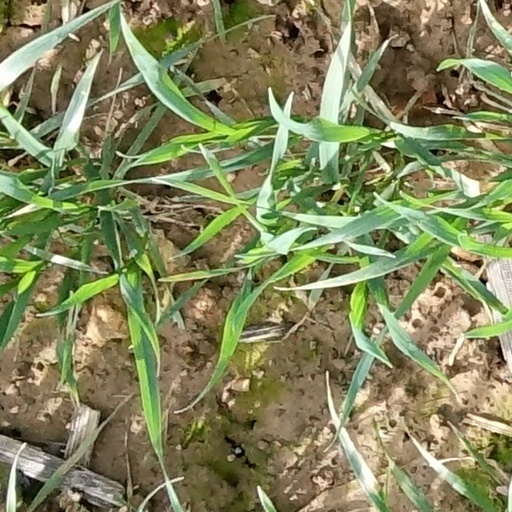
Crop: wheat